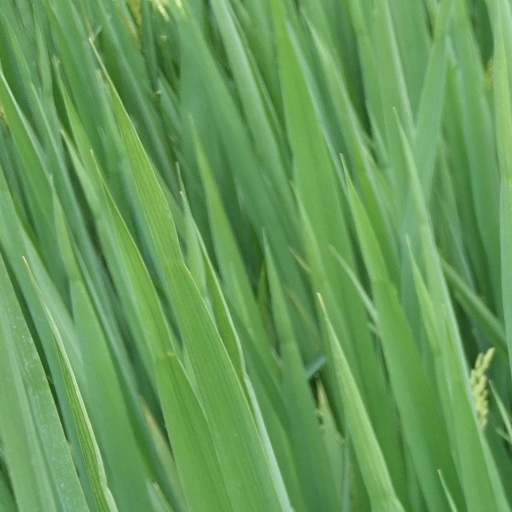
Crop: rice